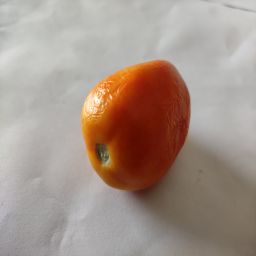
Crop: Tomato
Quality: Old